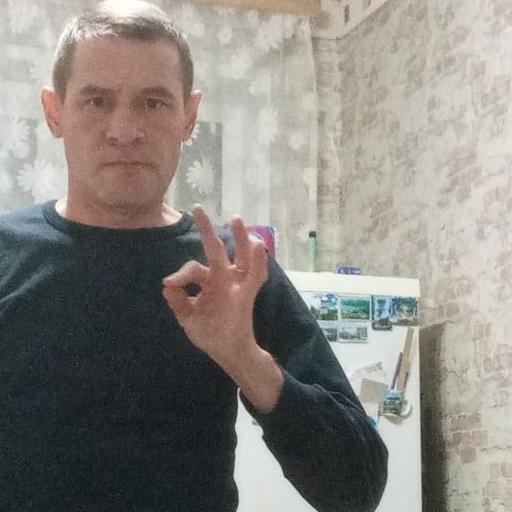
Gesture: ok